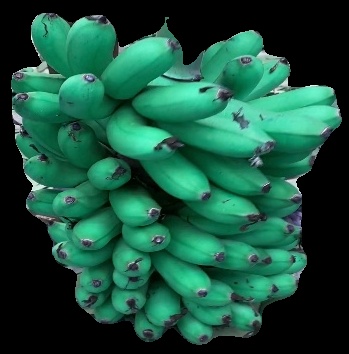
Variety: rasbale
Grade: grade1